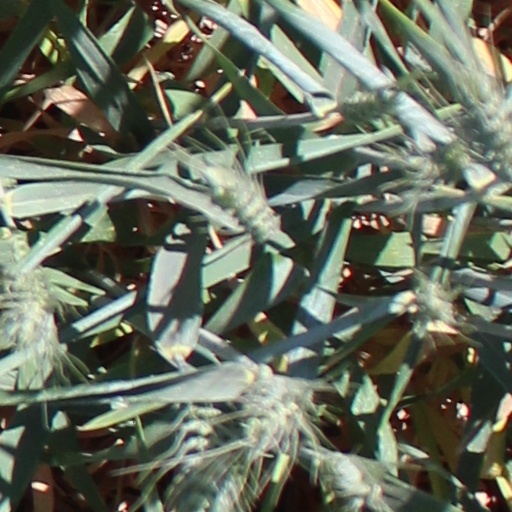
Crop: wheat